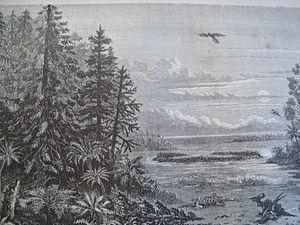
Paysage reconstitué au Jurassique (il y a 146 Ma) avec la même végétation qui devait recouvrir les terres briançonnaises émergées: Conifères, Cycadacées et Araucaria, fougères, Zamites, Pecopteris etc. Dans le ciel: Archaeopteryx, au sol un reptile volant (dessin de Riou in Louis Figuier: la terre avant le Déluge (1872).
La paléogéographie est une discipline de la géologie, de la géographie et de la paléontologie dont l'objet est la reconstruction de la géographie passée à la surface du globe. En effet, à travers les âges géologiques, la disposition des masses continentales et océaniques a changé, entraînant des bouleversements paléotectoniques importants dont on peut avoir la trace, en particulier en suivant le déplacement des lignes de rivages au cours du temps, ou encore les relations géométriques entre les formations considérées. Une reconstruction paléogéographique s'accompagne parfois d'éléments de contexte paléoclimatologique et paléoenvironnementaux. Ces disciplines sont à relier à la sédimentologie contrôlée par la stratigraphie, source de données indispensables à comparer avec les environnements actuels pour les provinces carbonatées dont l'importance au Mésozoïque est particulièrement marquée: plus de 10 000 km d'étendue sur la marge sud de l'océan téthysien, du Maroc à Oman et au-delà.